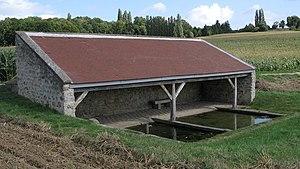
Le lavoir de la Côte Duché à Lainville-en-Vexin (78, commune du Parc Naturel Régional du Vexin Français) après rénovation.
Lainville-en-Vexin est une commune du département des Yvelines, dans la région Île-de-France, en France, située à 15 km environ au nord-est de Mantes-la-Jolie et à 11 km au nord-ouest de Meulan.